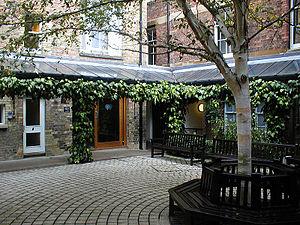
Kellogg College est l'un des plus jeunes colleges constituant l'université d'Oxford, au Royaume-Uni.